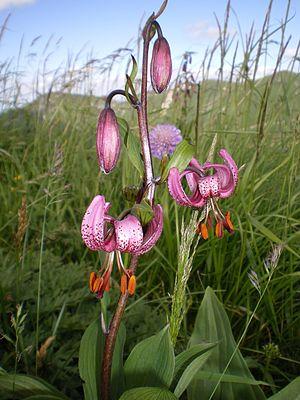
Dans le massif du Sancy, floraison de lys Martagon, une espèce rare et protégée
Thorame-Haute est une commune française située dans le département des Alpes-de-Haute-Provence, en région Provence-Alpes-Côte d'Azur.